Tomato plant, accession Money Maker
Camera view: horizontal (90 deg, fisheye); turntable rotation: 270 degrees
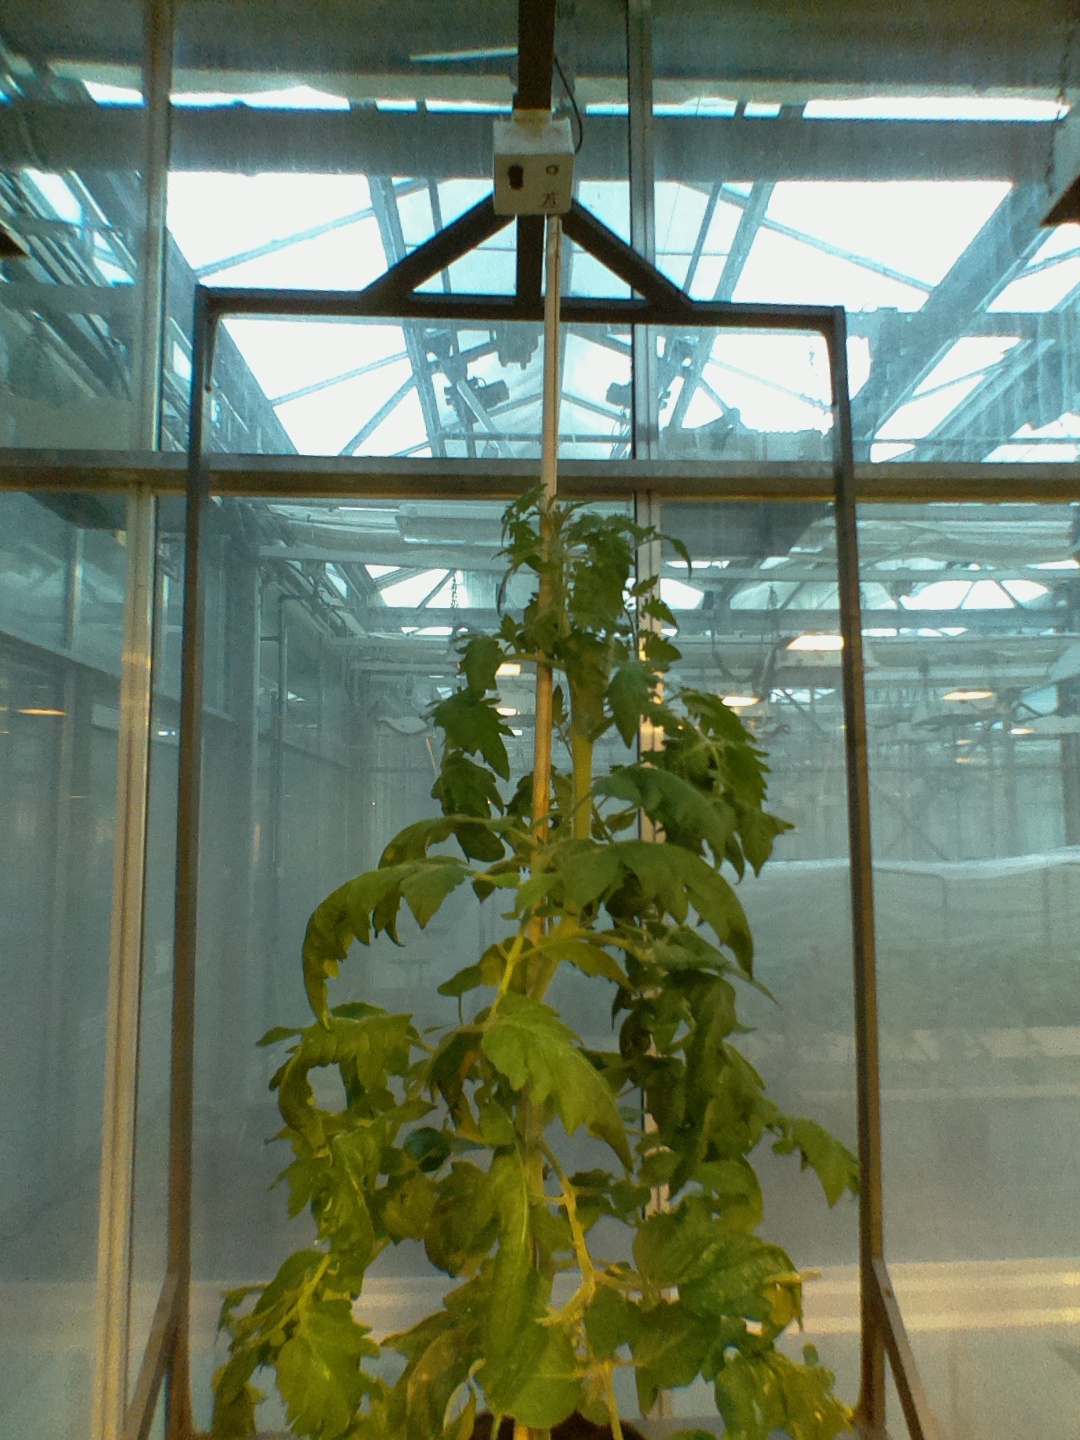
BBCH growth stage 69: End of flowering, 90%-100% of flowers open, more petals falling